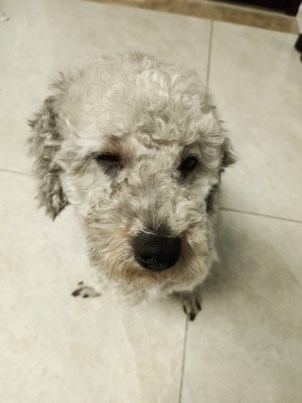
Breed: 7449-n000128-teddy